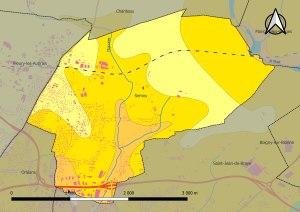
Semoy est une commune française, située dans le département du Loiret en région Centre-Val de Loire. La commune propose tous les services adaptés à une vie active avec ses écoles élémentaires, son multi-accueil, son accueil collectif de mineurs, son TONO - espace jeunes, son école de musique, sa bibliothèque, son centre culturel, son CCAS, son kiosque à musique, sa maison des associations, les multiples aires de jeux extérieurs à destination des enfants, son rocher d'escalade, son city stade, son complexe sportif, son gymnase et ses terrains de tennis.